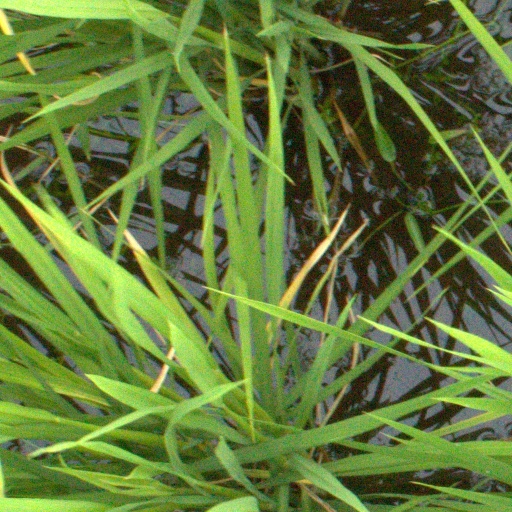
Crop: rice